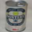
Label: can